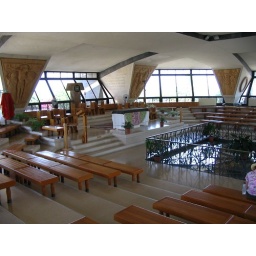
The church built over the runis of the supposed house of Peter